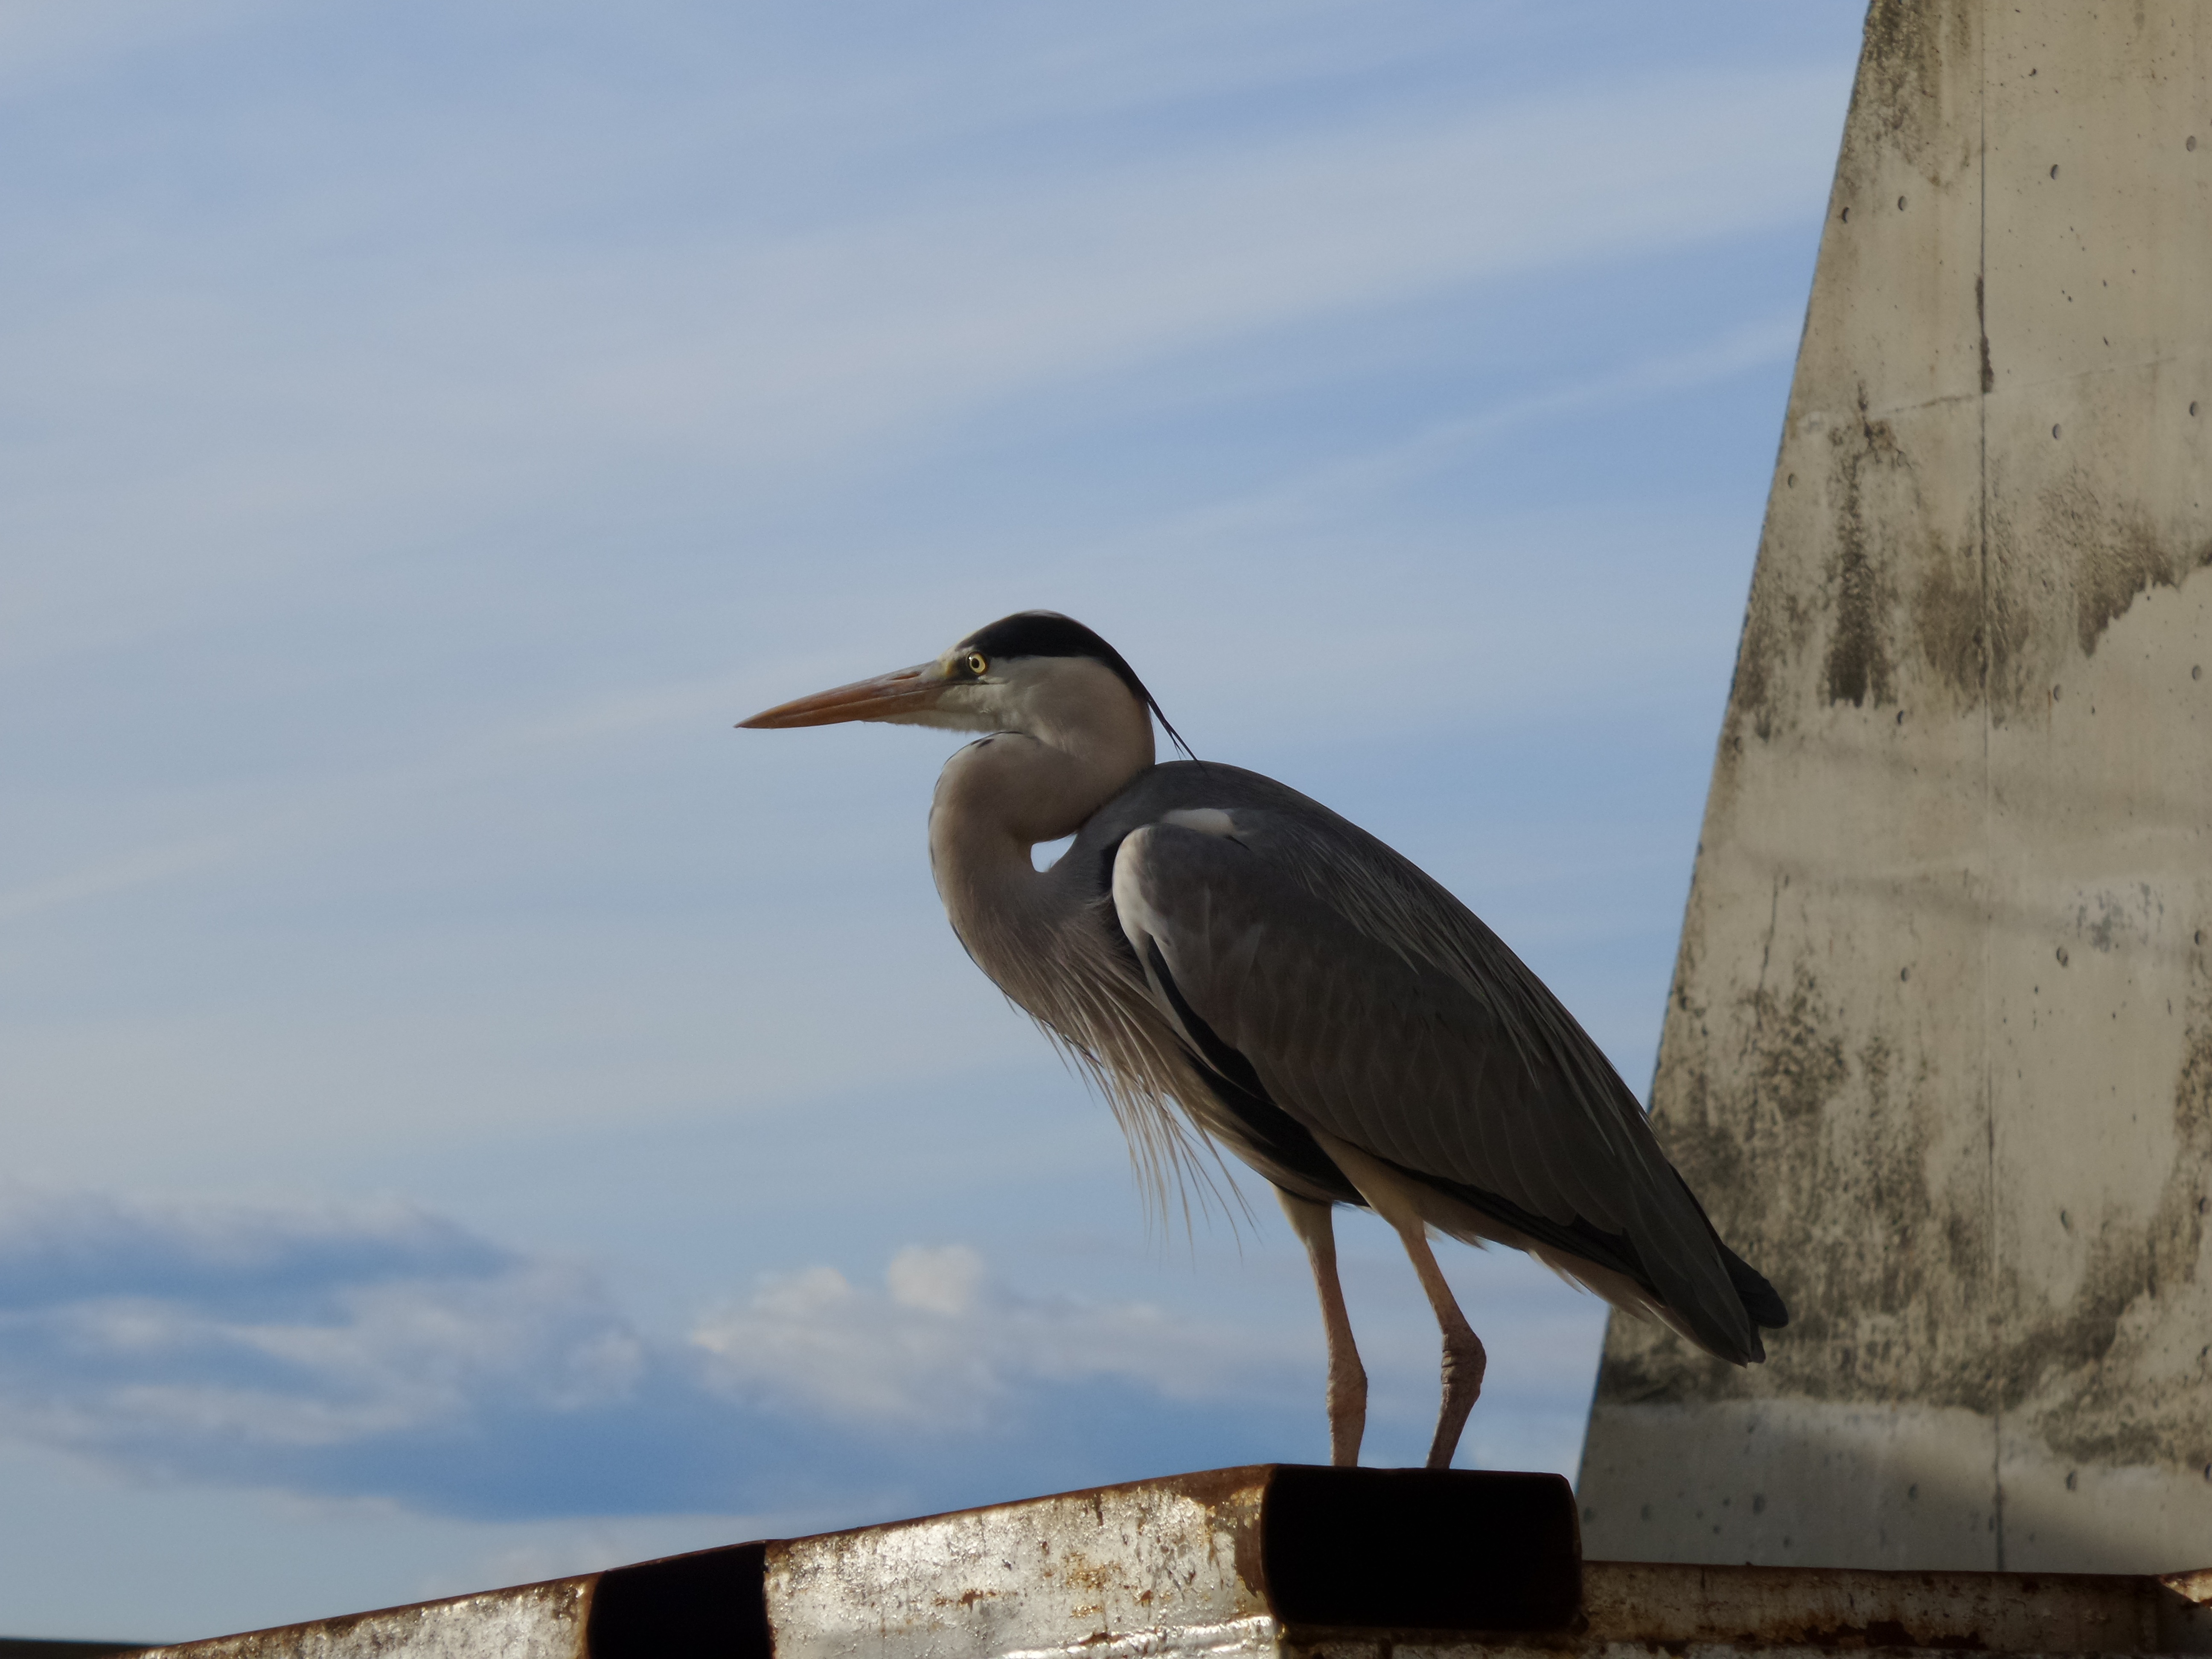
nature, ocean, bird, sky, wildlife, standing, beak, fauna, vertebrate, heron